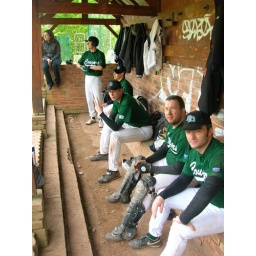
Team in dog house